Mike Barlow

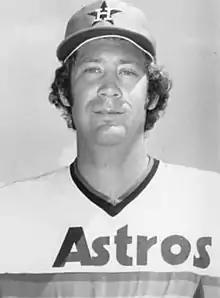
Barlow in 1976

Michael Roswell Barlow (born April 30, 1948) is a retired professional baseball player who played seven seasons for the St. Louis Cardinals, Houston Astros, Los Angeles Angels, and Toronto Blue Jays of Major League Baseball.